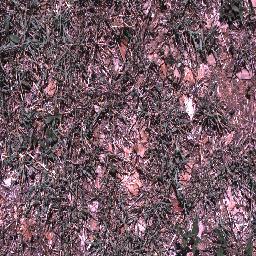
Label: negative